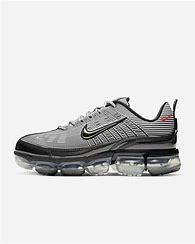
Brand: Nike
Model: Air Vapormax 360